National Statistics Institute (Spain)

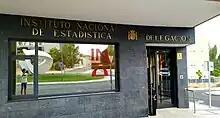
INE Delegation in Segovia

The main headquarters of the INE is located at Paseo de la Castellana no. 183, in Madrid. Although the building was built in 1973, it was thoroughly restored between 2006 and 2008, through a work by the architects César Ruiz-Larrea and Antonio Gómez Gutiérrez, who have completely transformed its original appearance (ocher in color) giving it a colorful appearance, since colored panels with numbers ranging from 001 to 058 have been placed on the façade. This façade is the work of the sculptor José María Cruz Novillo and has been called the "Decaphonic Diaphragm of Digits".